The Merry Drinker

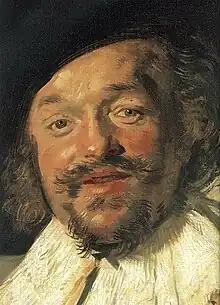
Detail of paint strokes and build-up of base layers. Frans Hals - The Merry Drinker (detail) - WGA11096

Hals preferred to use affordable materials that were easily acquired rather than harder-to-find and more expensive materials like lapis lazuli and gold leaf. He was more focused on how his paintings looked and less on what he used to compose them. Most of his genre and portrait paintings are done in front of plain backgrounds with no other elements (trees, flowers, fruit, etc.), are moderately sized, and rarely depict a full length figure.